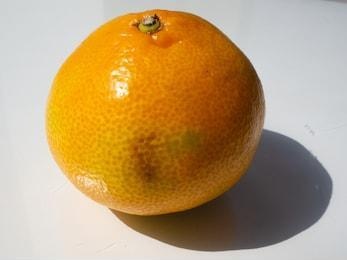
Label: mandarine